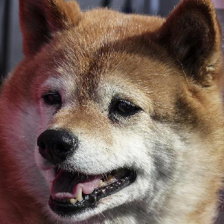
Label: animals